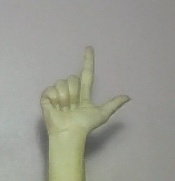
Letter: laam